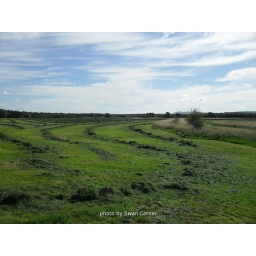
The grass trails appear to lead to the mist-shrouded hill just visible in the background.